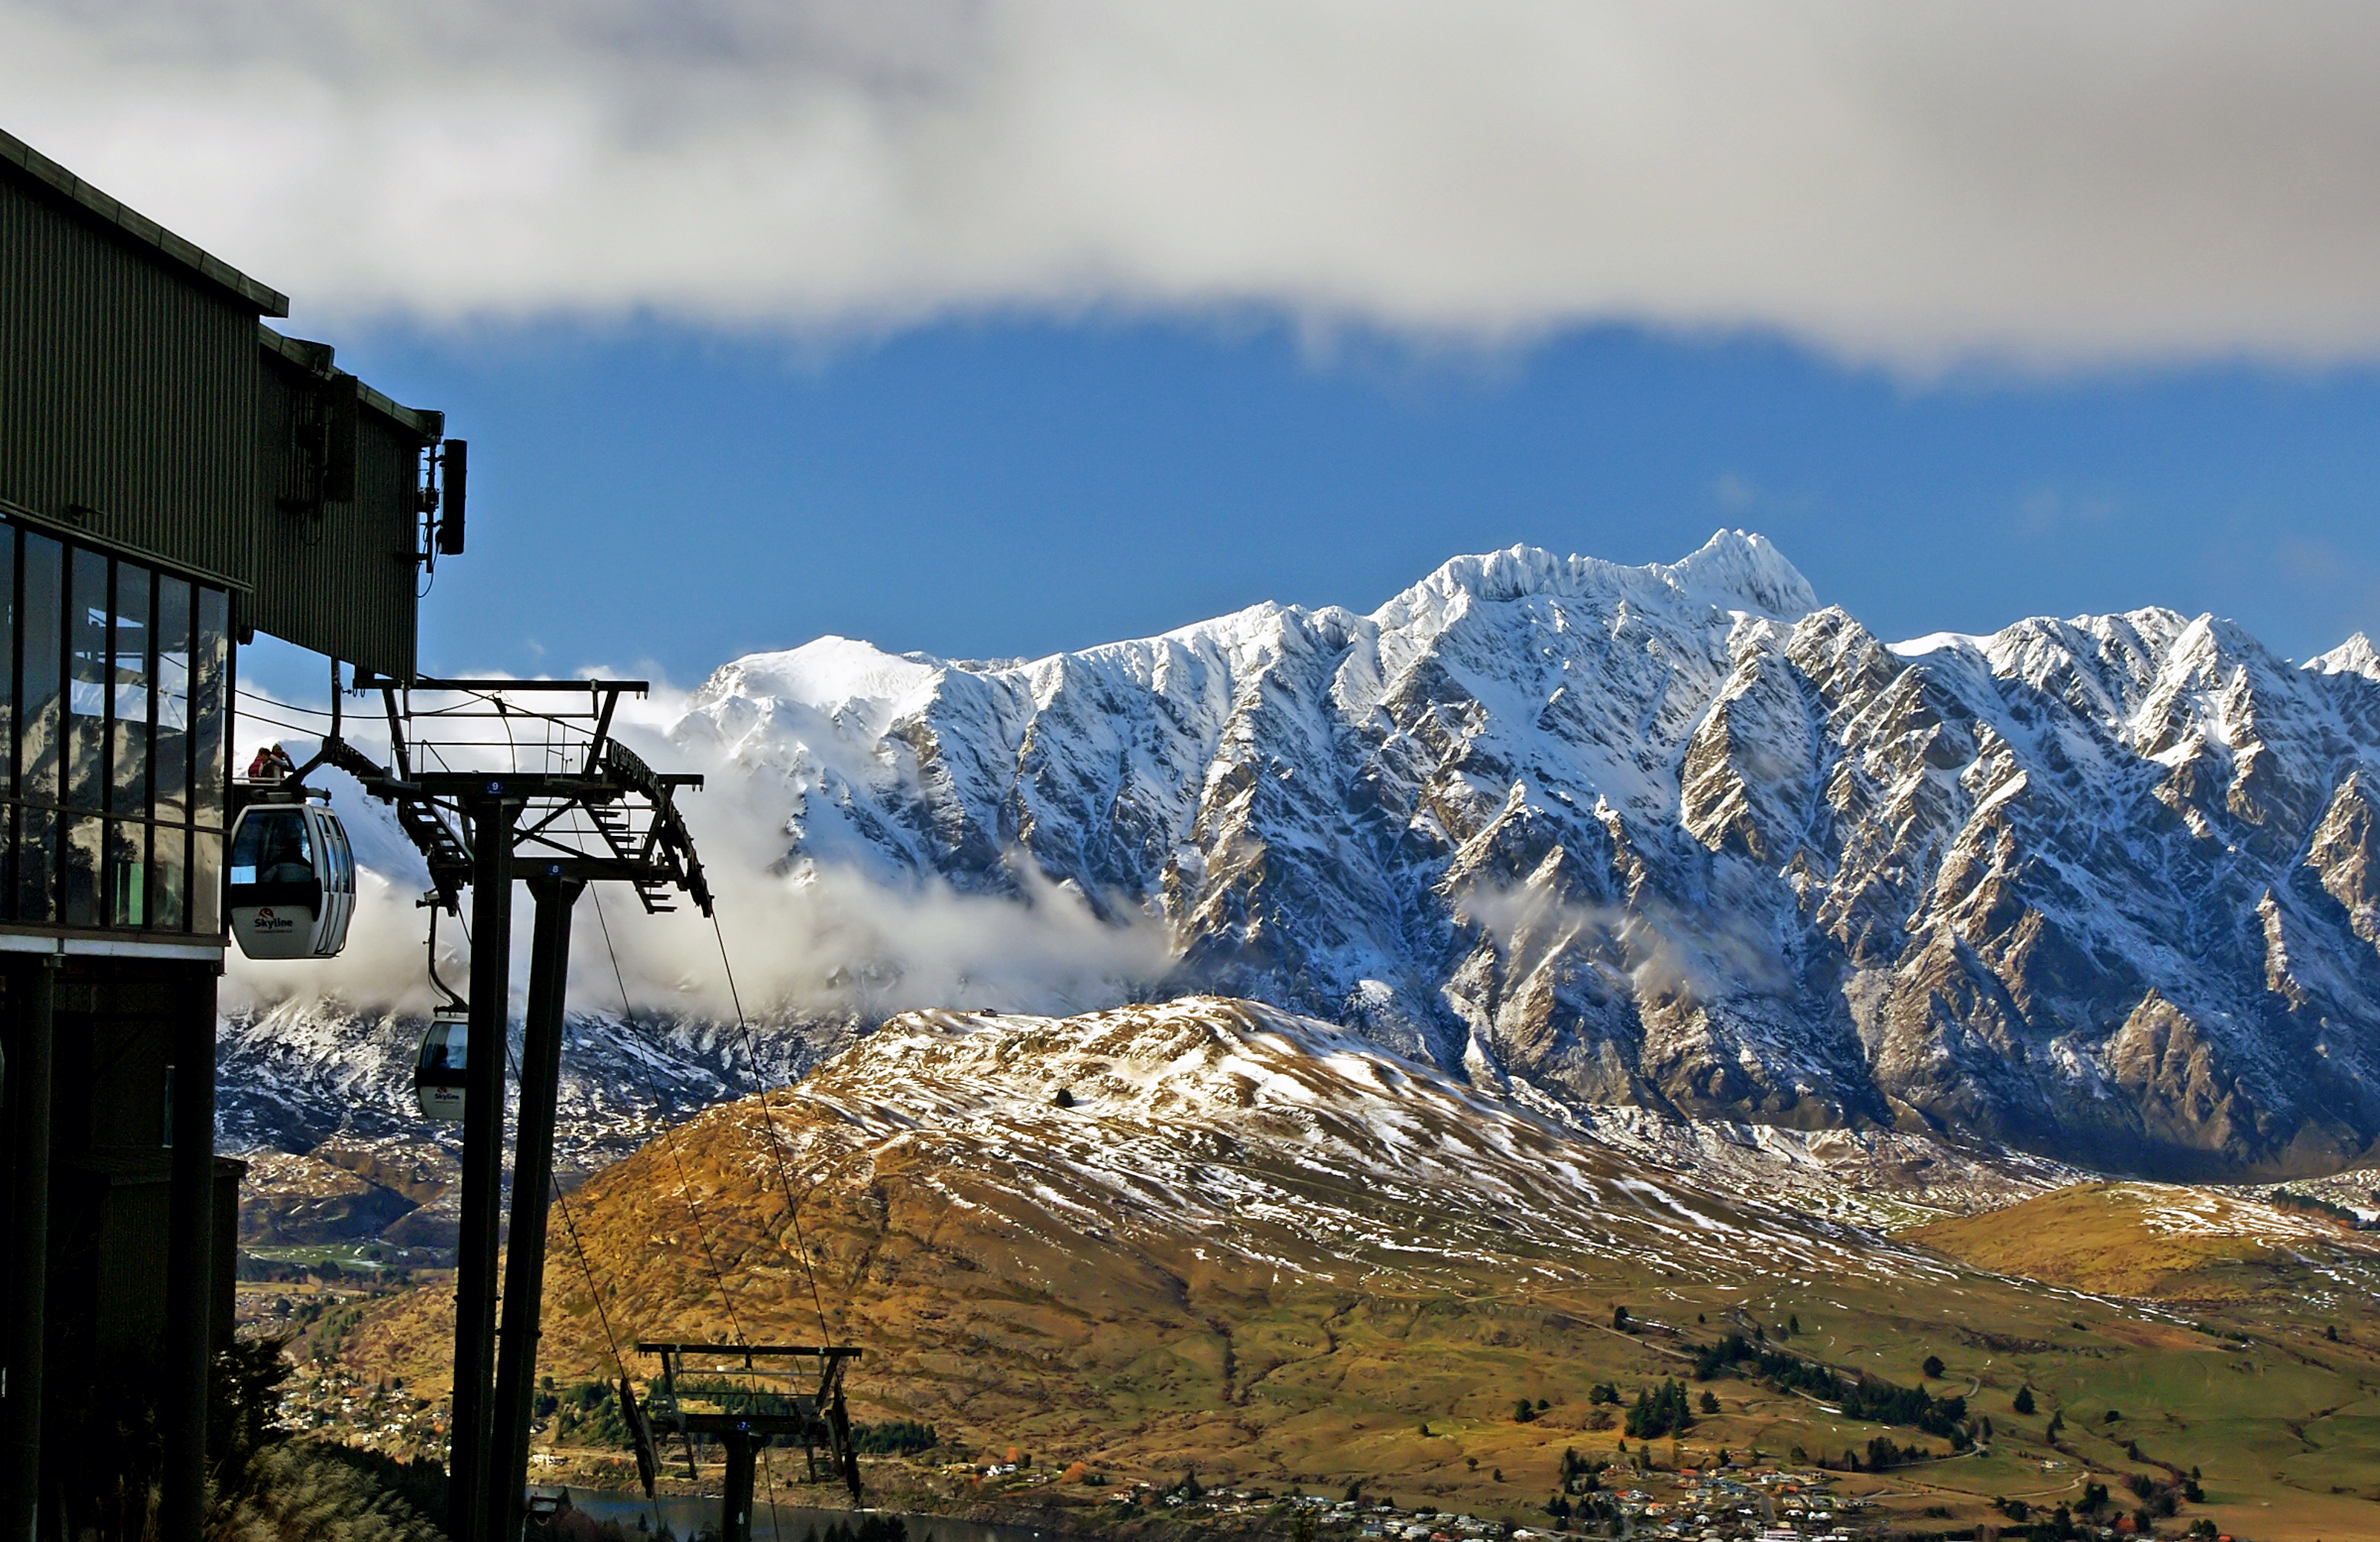
landscape, mountain, snow, winter, mountain range, weather, season, publicdomain, mountains, alps, explored, otago, queenstown, remarkablemountains, gigatownqtn, capped, skylinequeenstown, landform, geographical feature, mountainous landforms